Naval Air Station South Weymouth

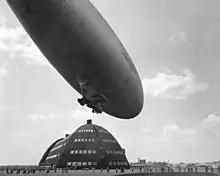
K-38 making an emergency landing at South Weymouth

In 1944, NAS South Weymouth was the starting point for the first transatlantic crossings of non-rigid airships. United States Navy K-ships (blimps) K-123 and K-130 from Blimp Squadron 14 (also known as ZP-14, Blimpron 14, or "The Africa Squadron") left South Weymouth on 28 May 1944 and landed at Argentia, Newfoundland about 16 hours later. The two K-ships then flew approximately 22 hours to Lagens Field on Terceira Island in the Azores. The last leg of the flight was a ~20-hour flight to their destination with Fleet Air Wing (FAW) 15 at Port Lyautey, French Morocco (now Kenitra, Morocco). Blimps K-123 & K-130 were followed by K-109 & K-134 and K-112 & K-101 which left South Weymouth on 11 and 27 June, respectively, in 1944. These six blimps initially conducted nighttime anti-submarine warfare operations to complement the daytime missions flown by FAW-15 aircraft (PBYs and B-24s) using magnetic anomaly detection to locate U-boats in the relatively shallow waters around the Straits of Gibraltar. Later, ZP-14 K-ships conducted minespotting and minesweeping operations in key Mediterranean ports and various escort missions including that of the convoy carrying Franklin Roosevelt and Winston Churchill to the Yalta Conference in early 1945.